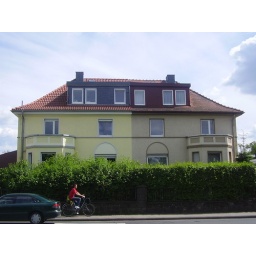
I thought this house in Linden was totally awesome. Half brown and half yellow, its so symmetrical.